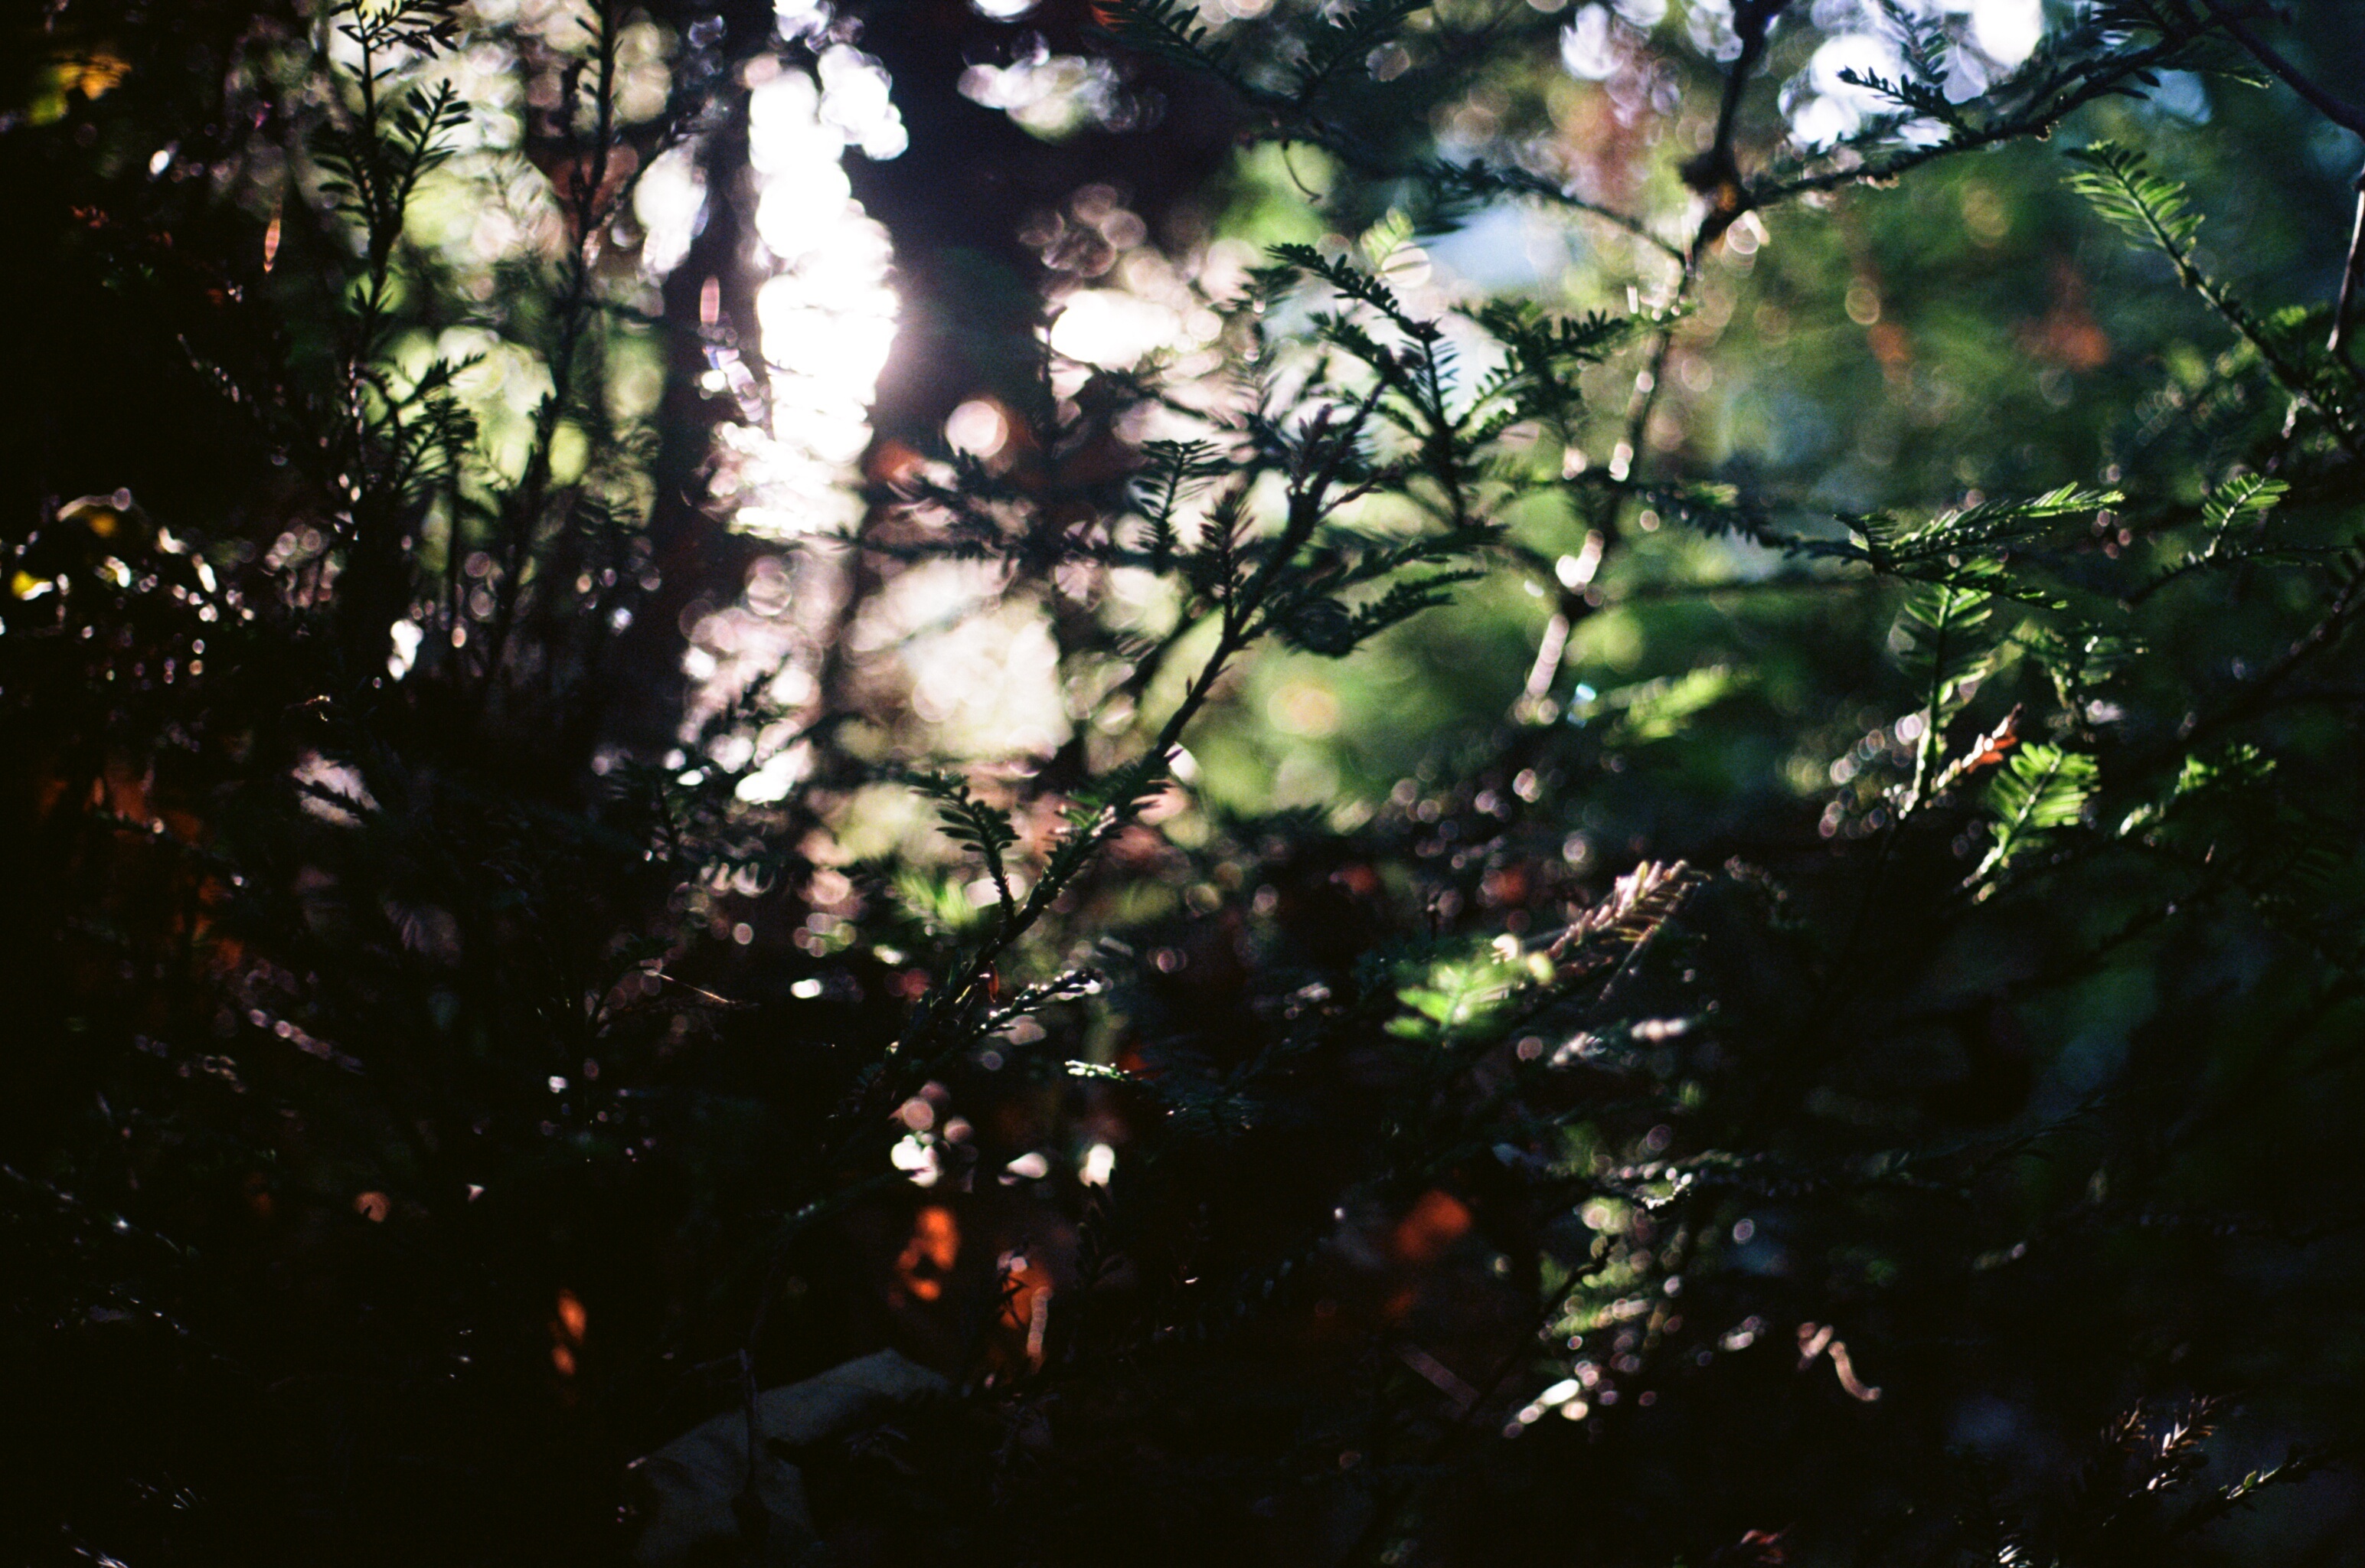
tree, nature, forest, branch, light, plant, sunlight, leaf, flower, autumn, woody plant